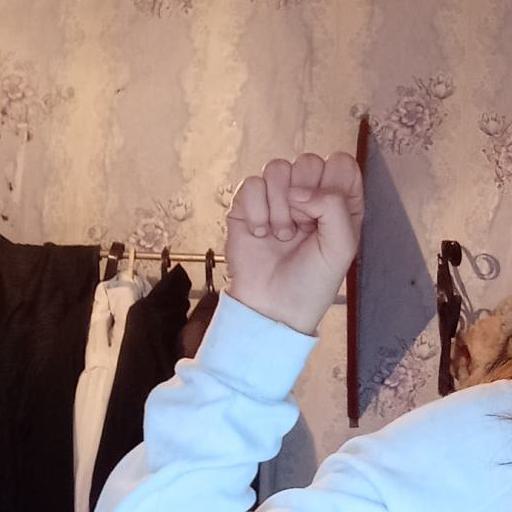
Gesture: fist